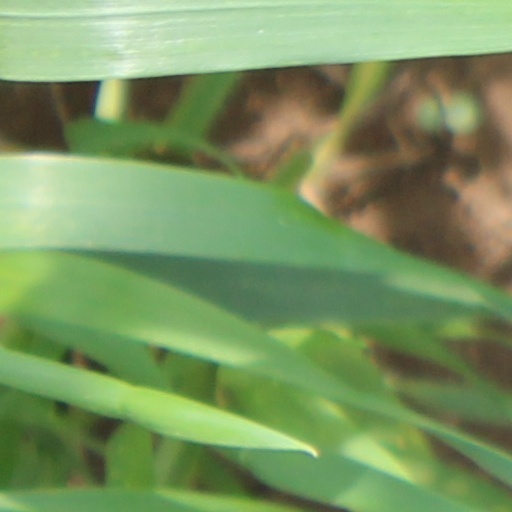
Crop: wheat